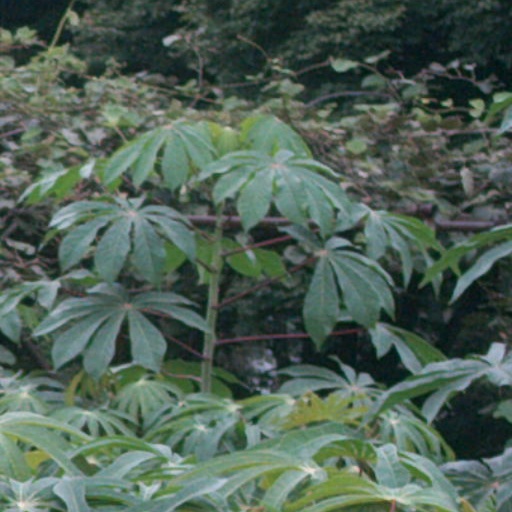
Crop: cassava